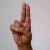
The image shows a hand gesture representing the letter 'U' in Indian Sign Language.